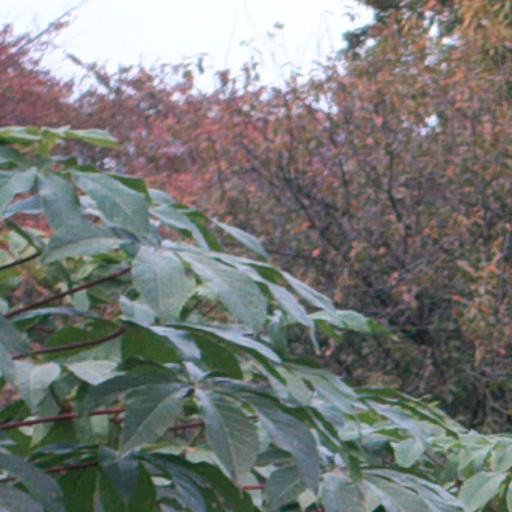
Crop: cassava